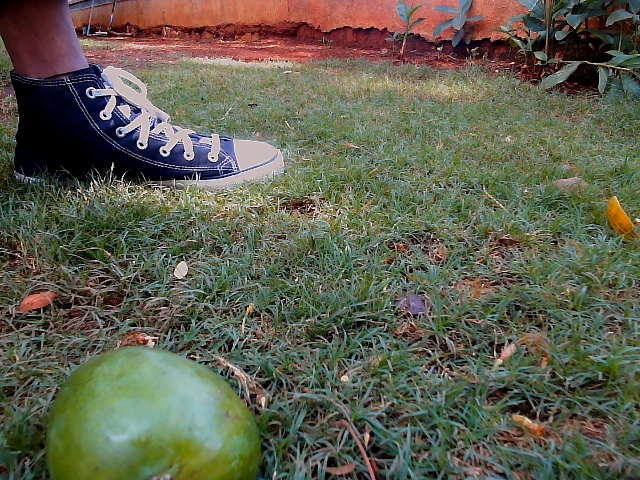
Label: Raw_Mango